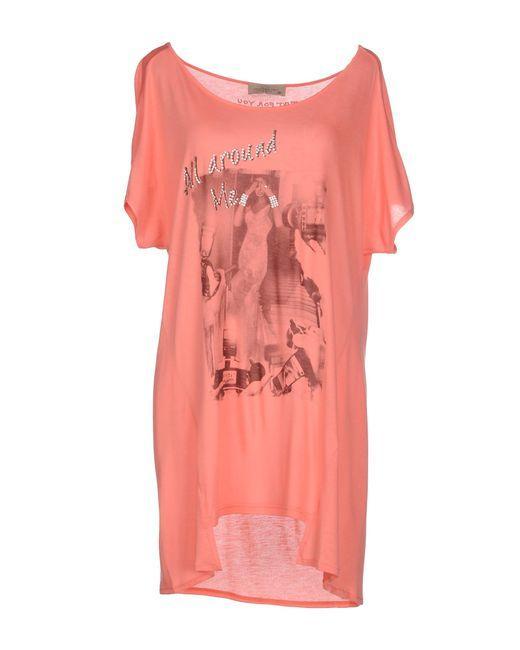
jersey-lockeres langes Hemd in heißem Rosa